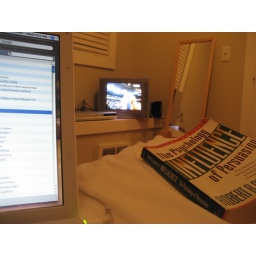
back from phoenix. in bed with a warriors game, the internet, and a book to develop some ideas for work.